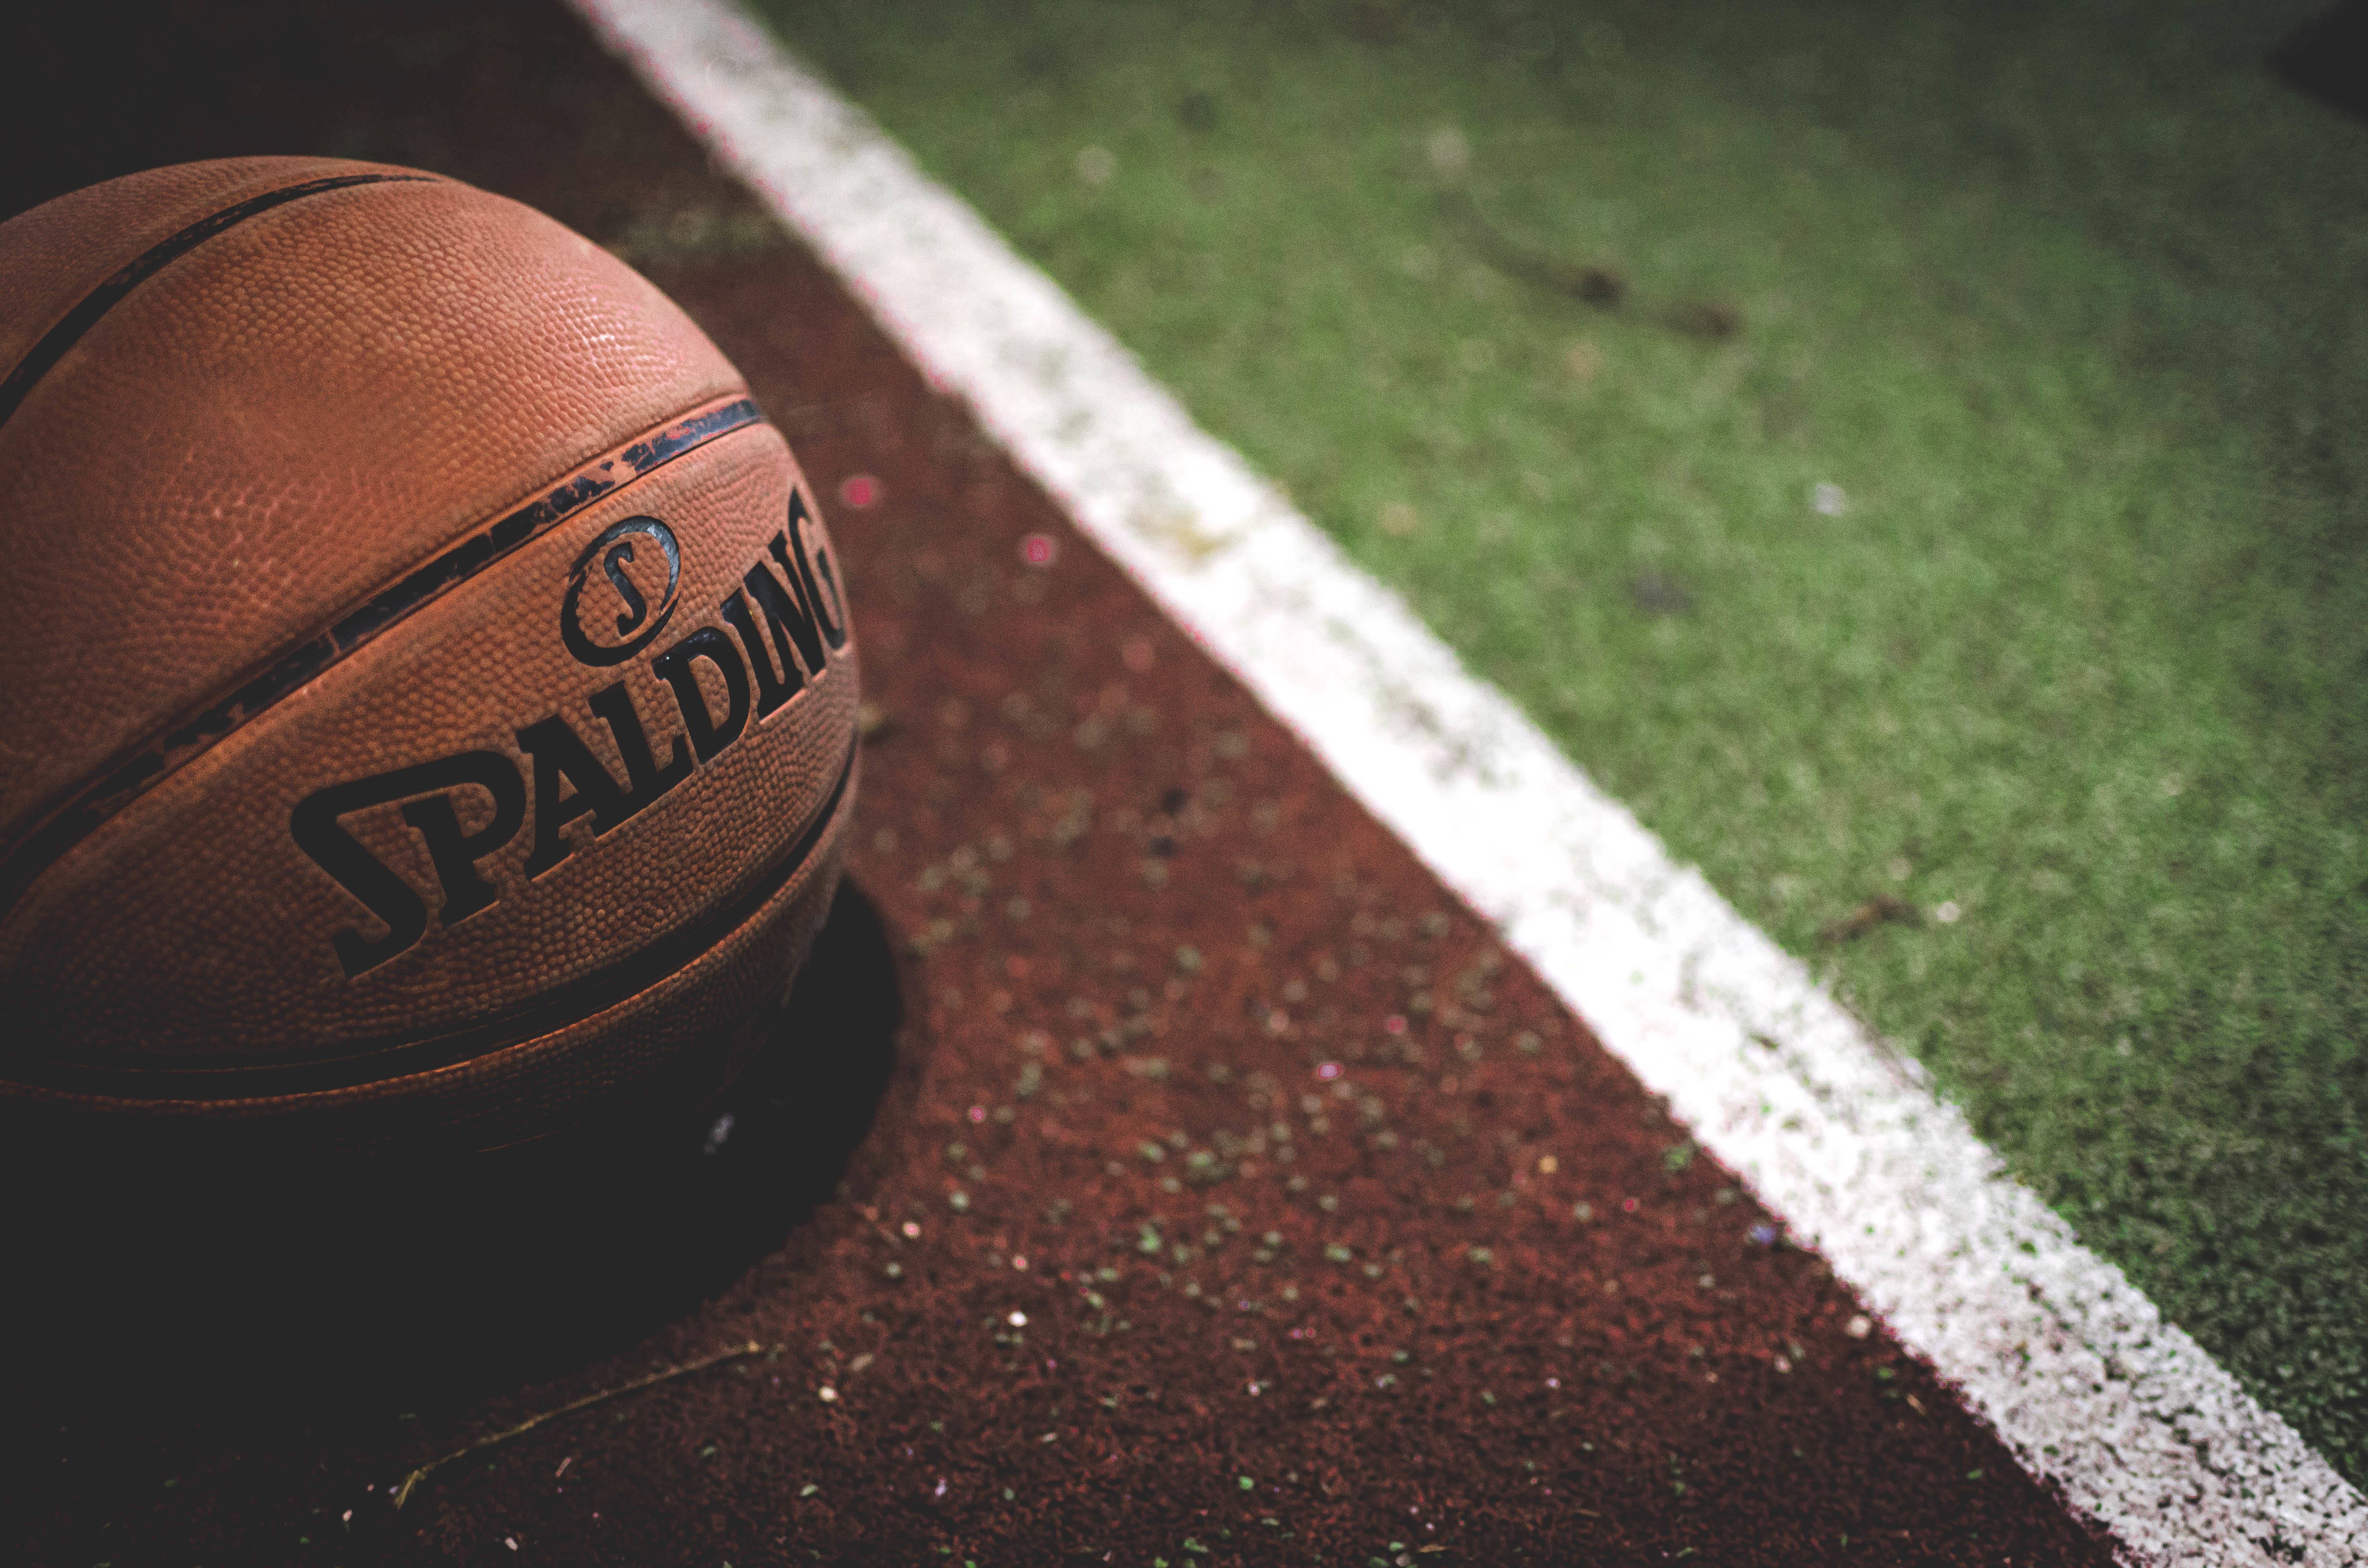
green, red, basketball, black, sports equipment, spalding, ball, court, shape